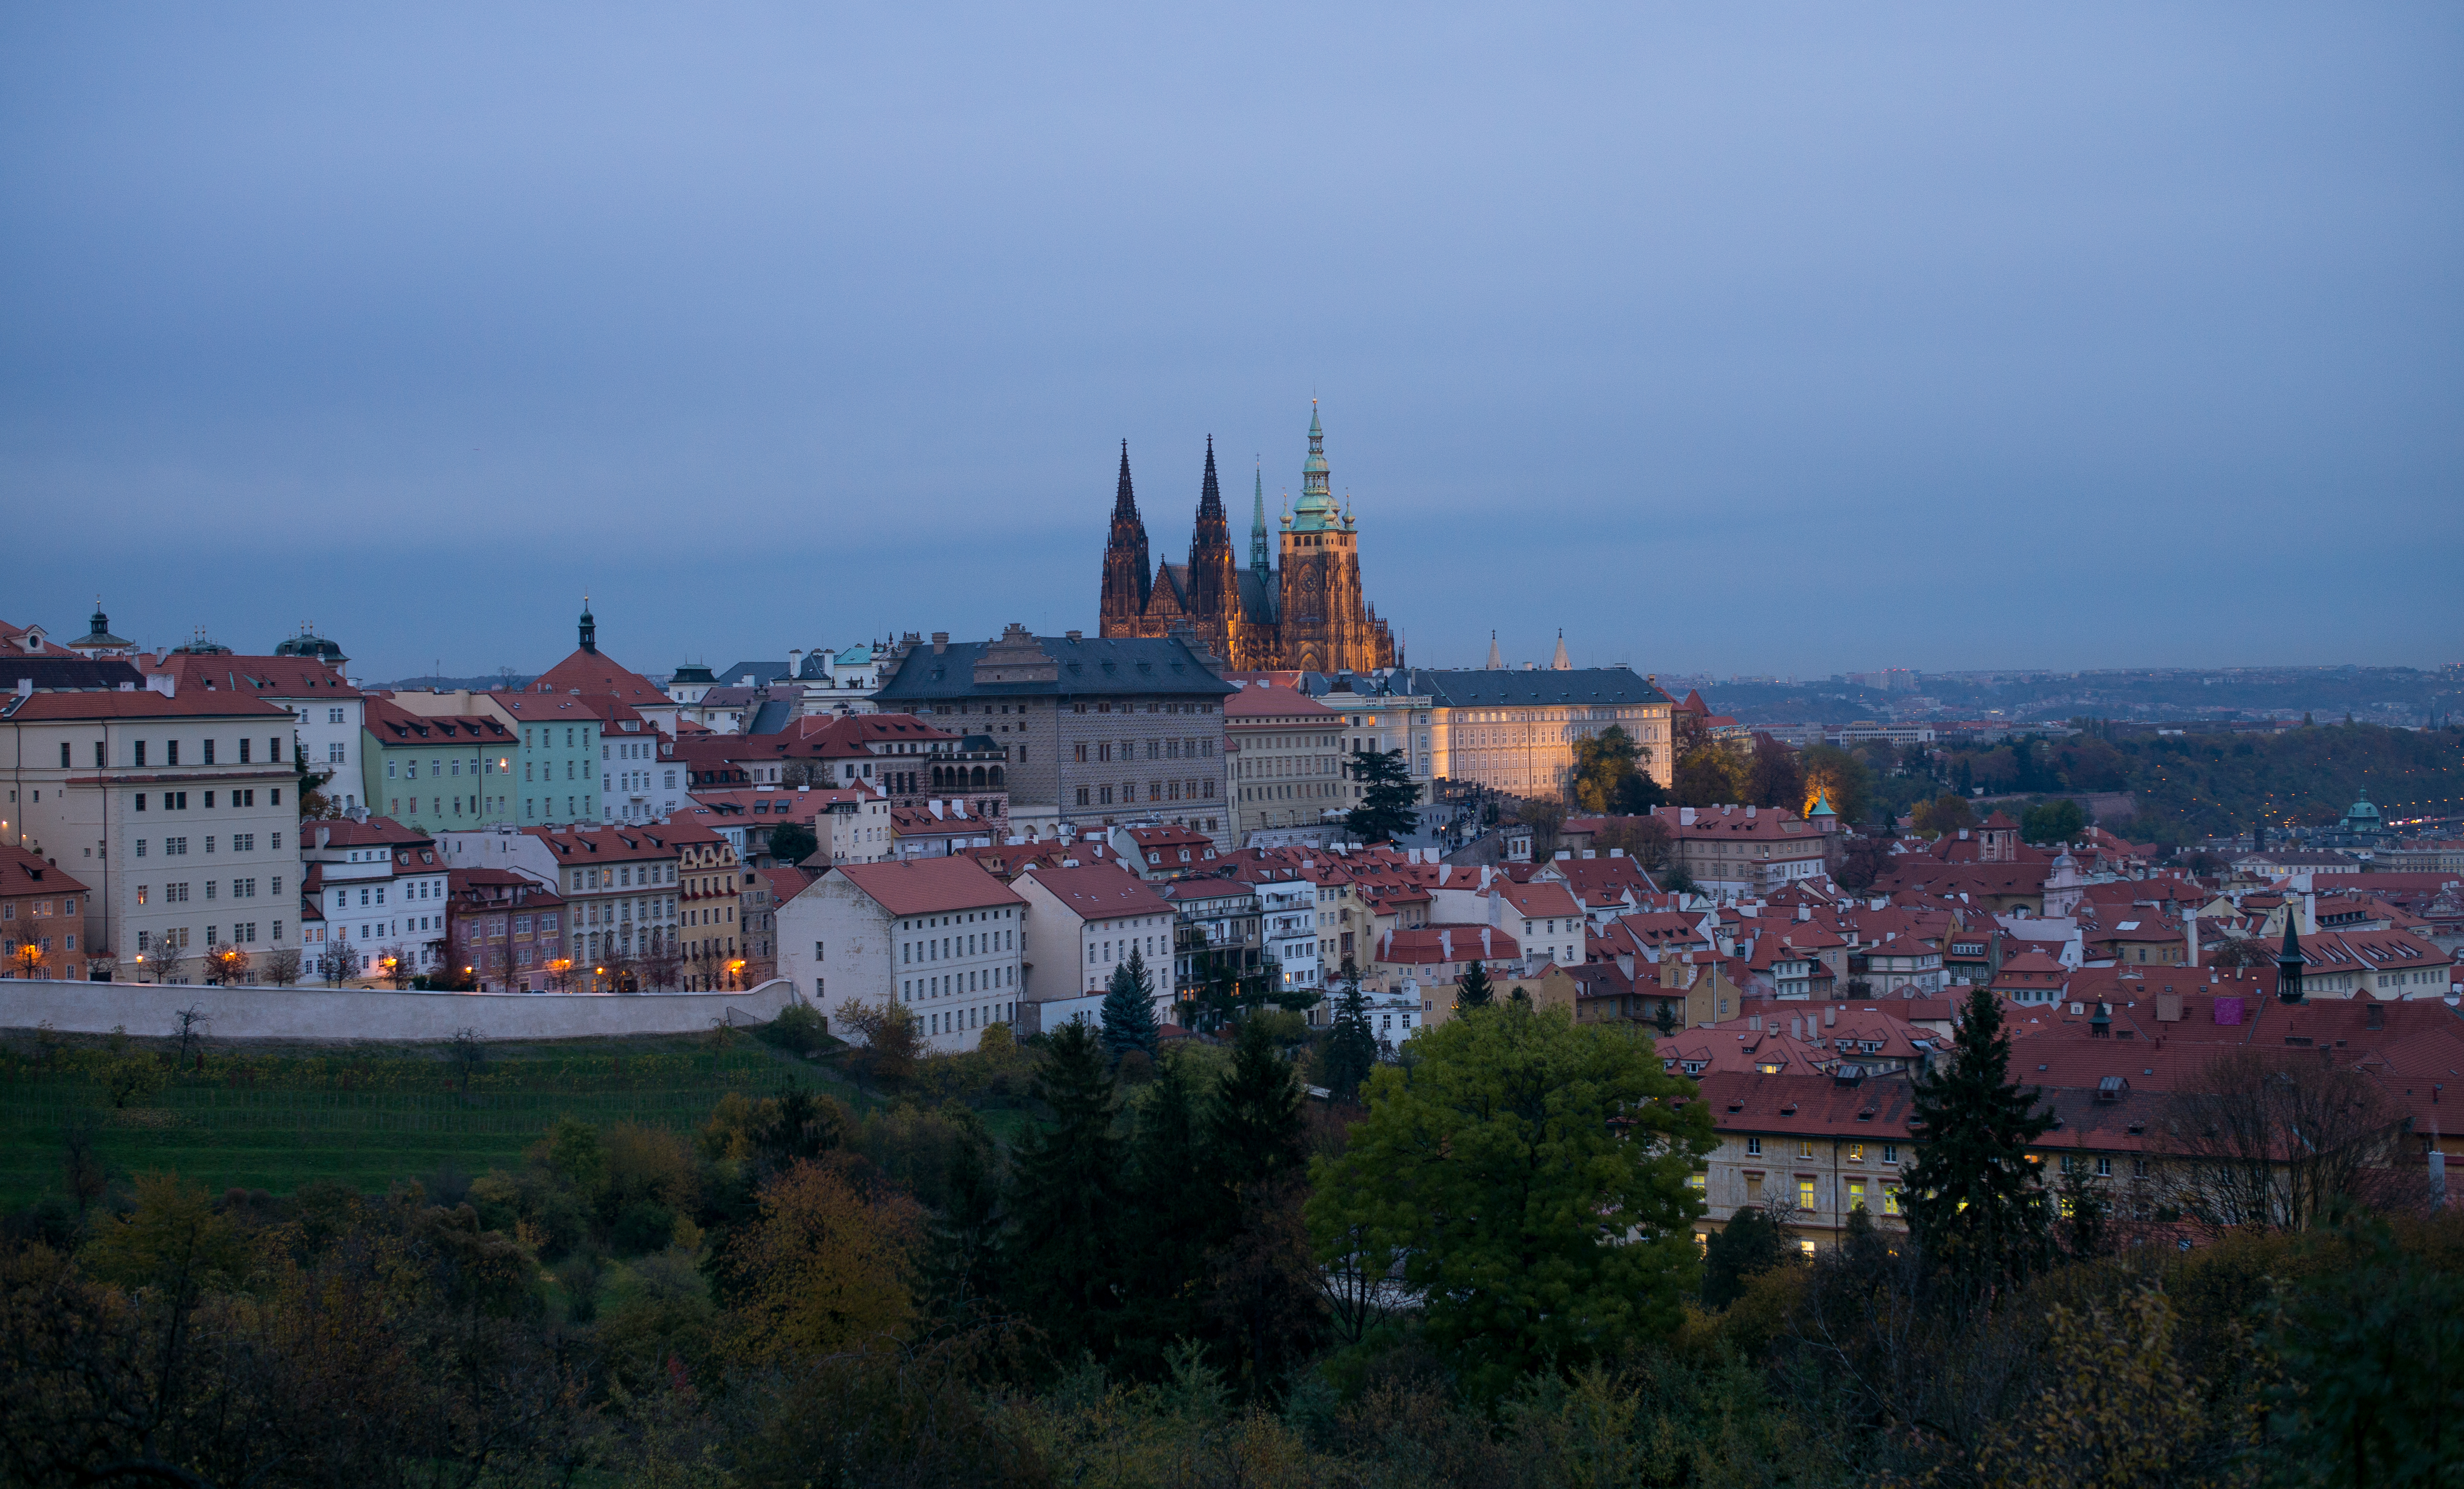
sea, architecture, skyline, town, chateau, city, cityscape, panorama, travel, dusk, europe, evening, castle, landmark, prague, tourism, m, praga, 50, republic, leica, 240, summilux, hrad, hradcany, czech, czechia, bohemia, cesko, ceska, republika, praha, hlavni, praag, prag, mesto, vecer, setmivani, urban area, human settlement